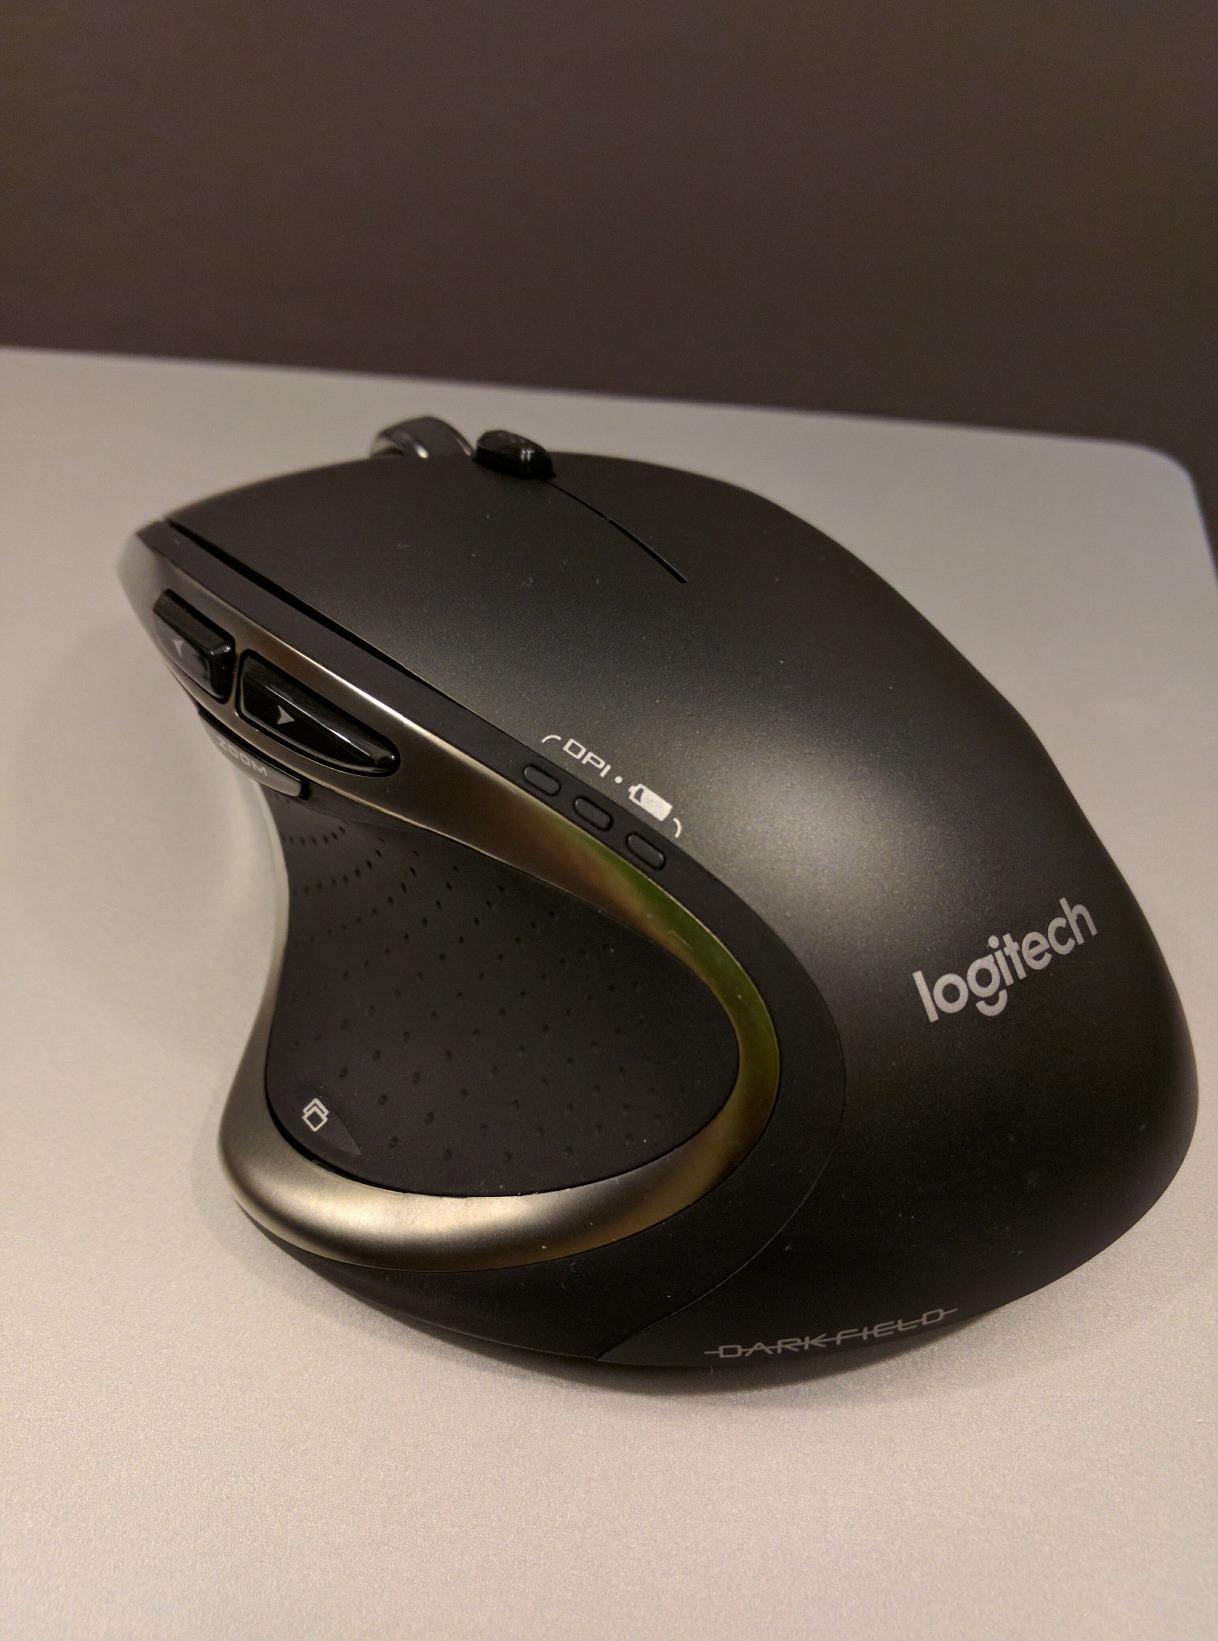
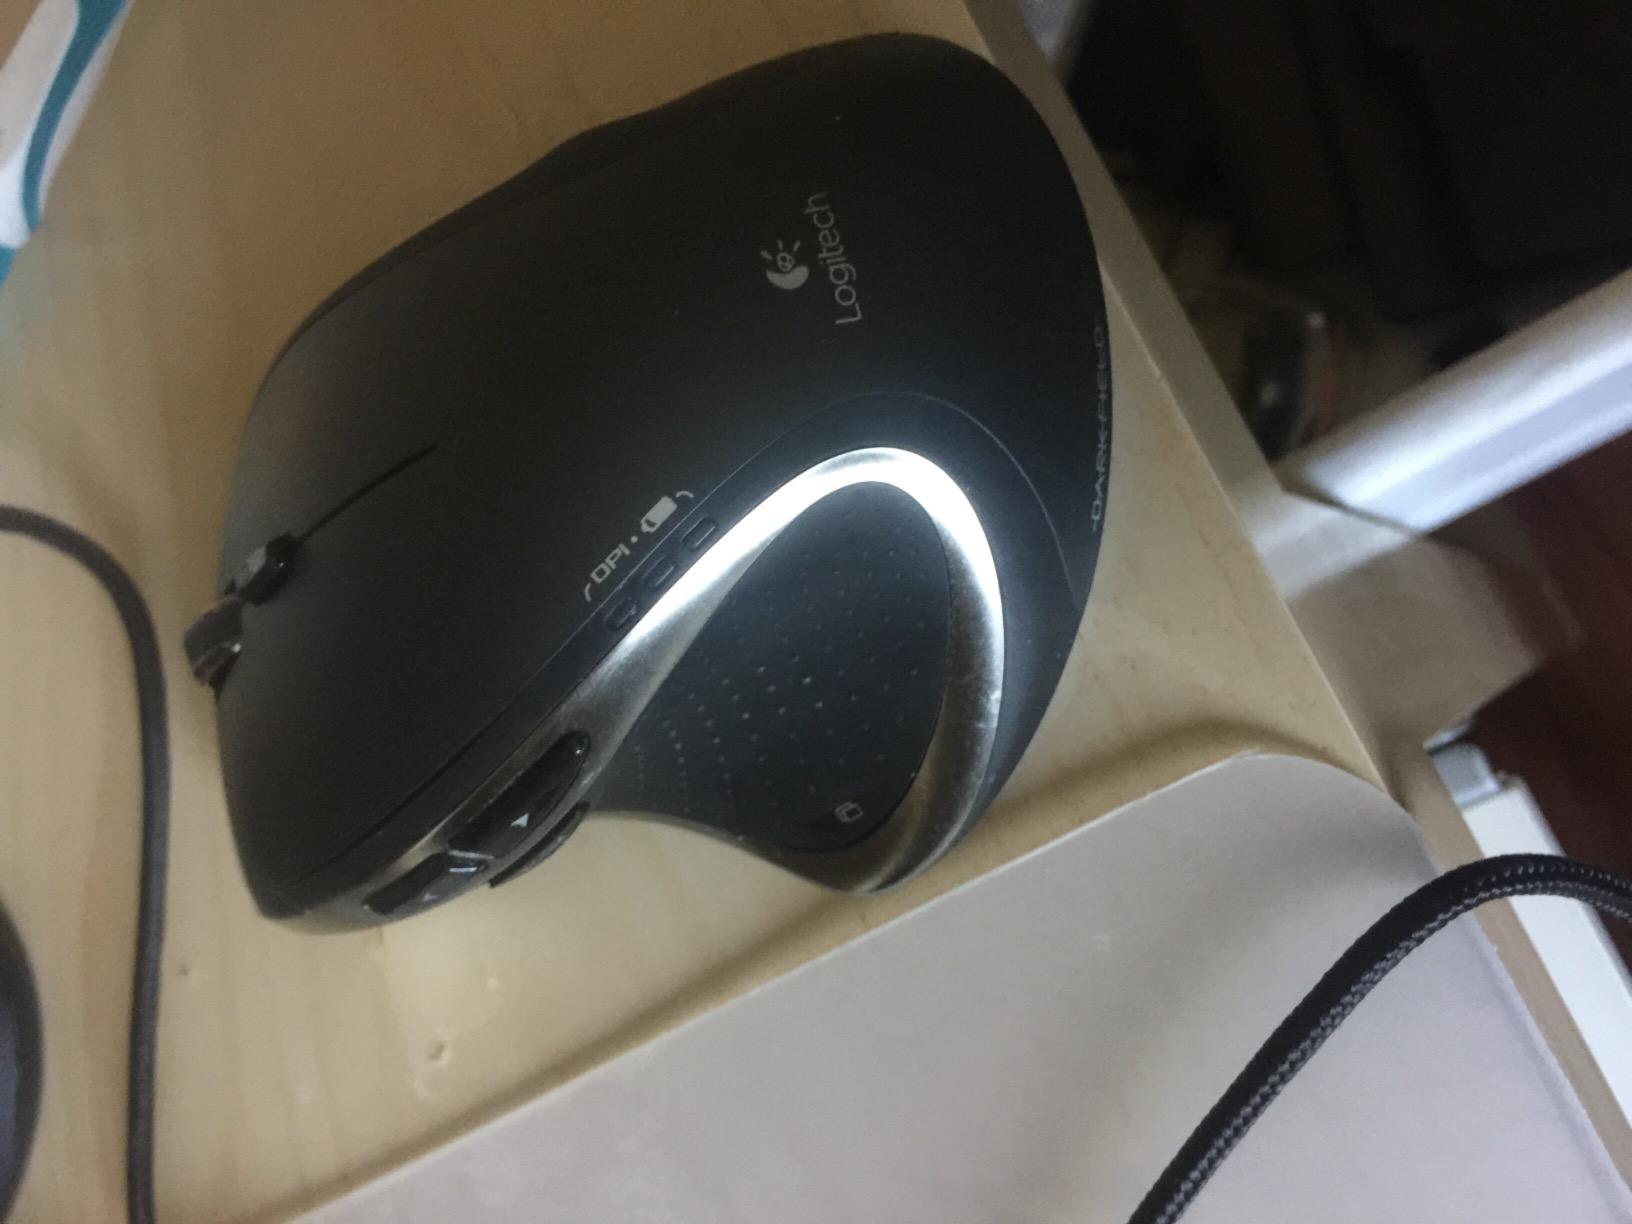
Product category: mouse
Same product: yes